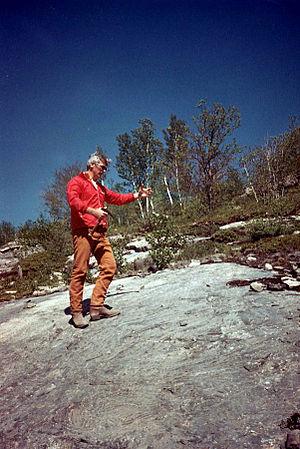
Le bassin de Sudbury, également connu comme la structure de Sudbury, est une des structures géologiques les plus importantes de la province de l'Ontario au Canada. C'est le second plus grand cratère d'impact connu sur Terre, ainsi que l'un des plus anciens.